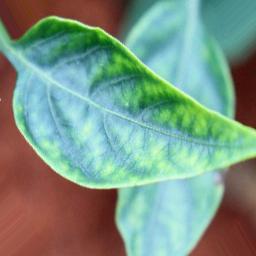
Label: nutritional